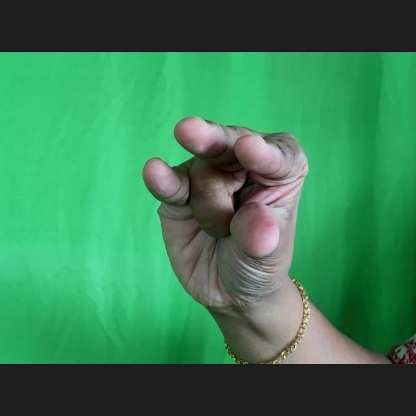
Mudra: Kangulam